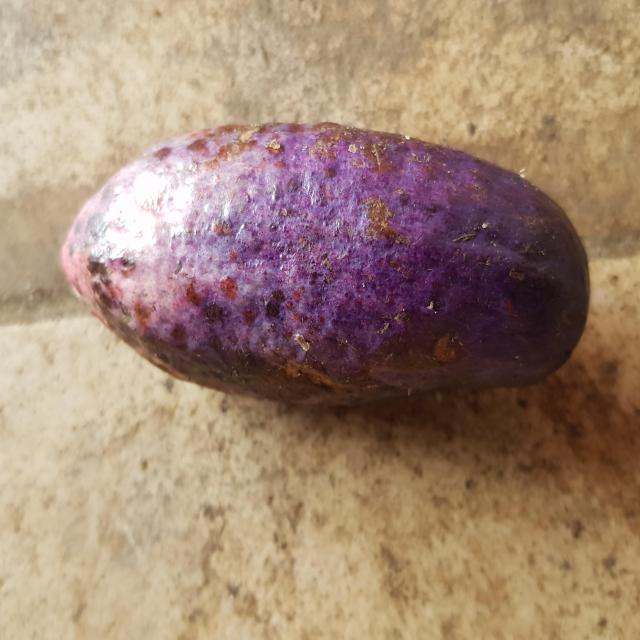
Plum grade: unripe